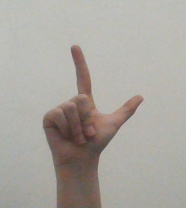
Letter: laam